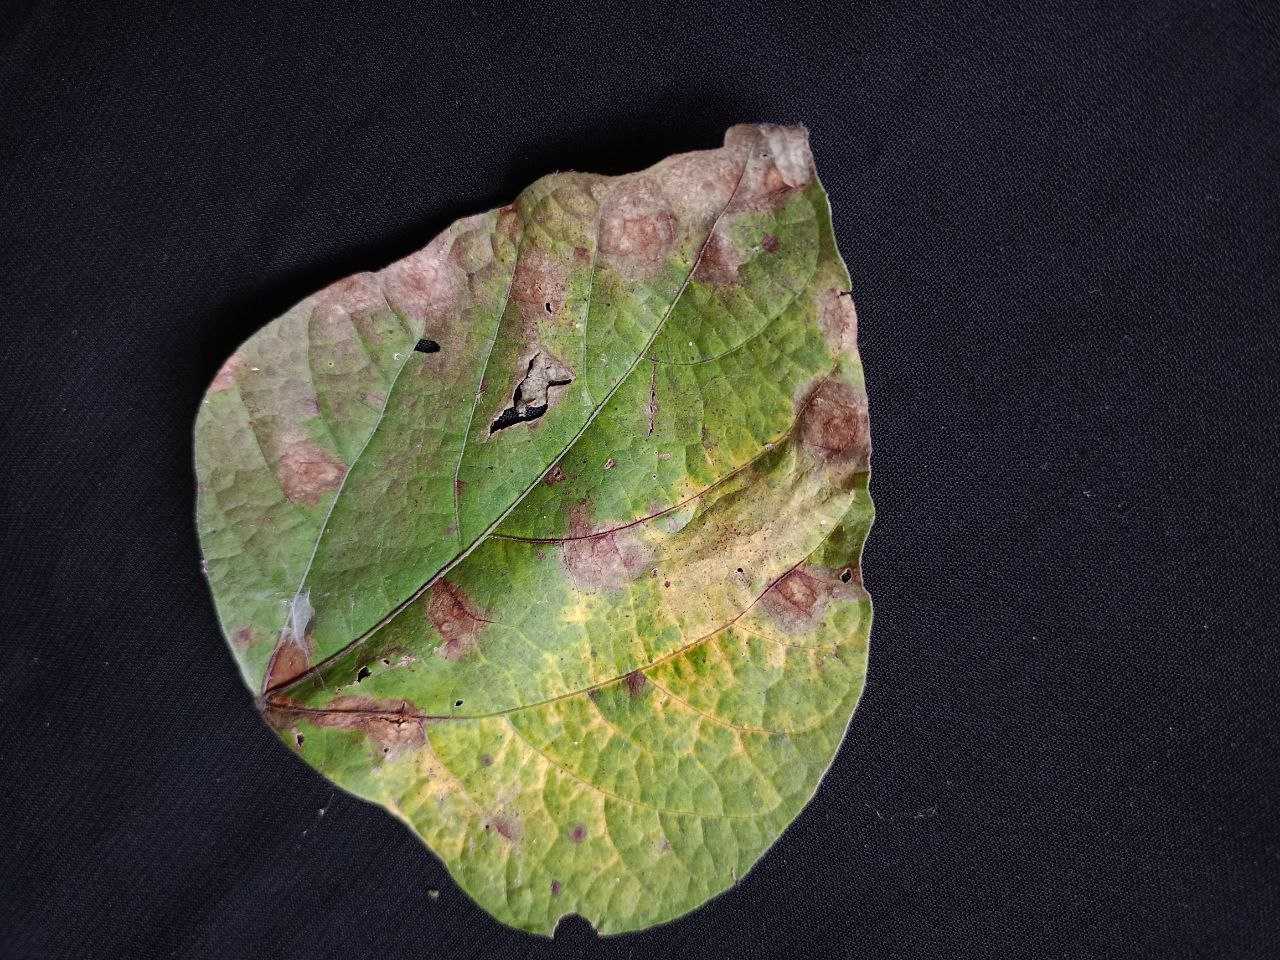
Crop: bean
Leaf condition: Blight